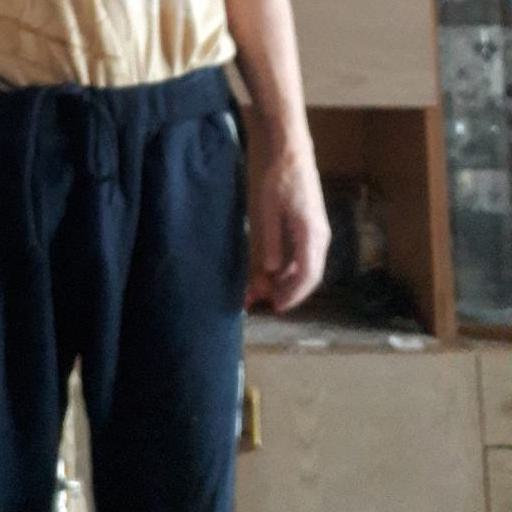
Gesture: no_gesture